List of birds of Afghanistan

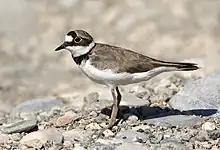

Order: CharadriiformesFamily: Recurvirostridae